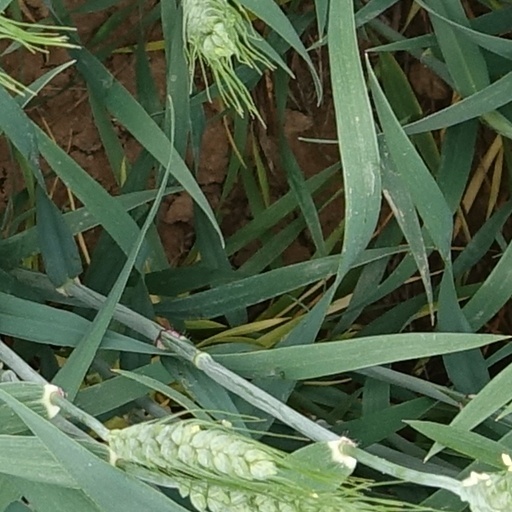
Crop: wheat